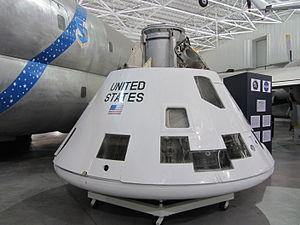
AS-201 est la toute première mission du programme spatial Apollo, ayant accusé de nombreux reports de tir à cause de problèmes techniques.